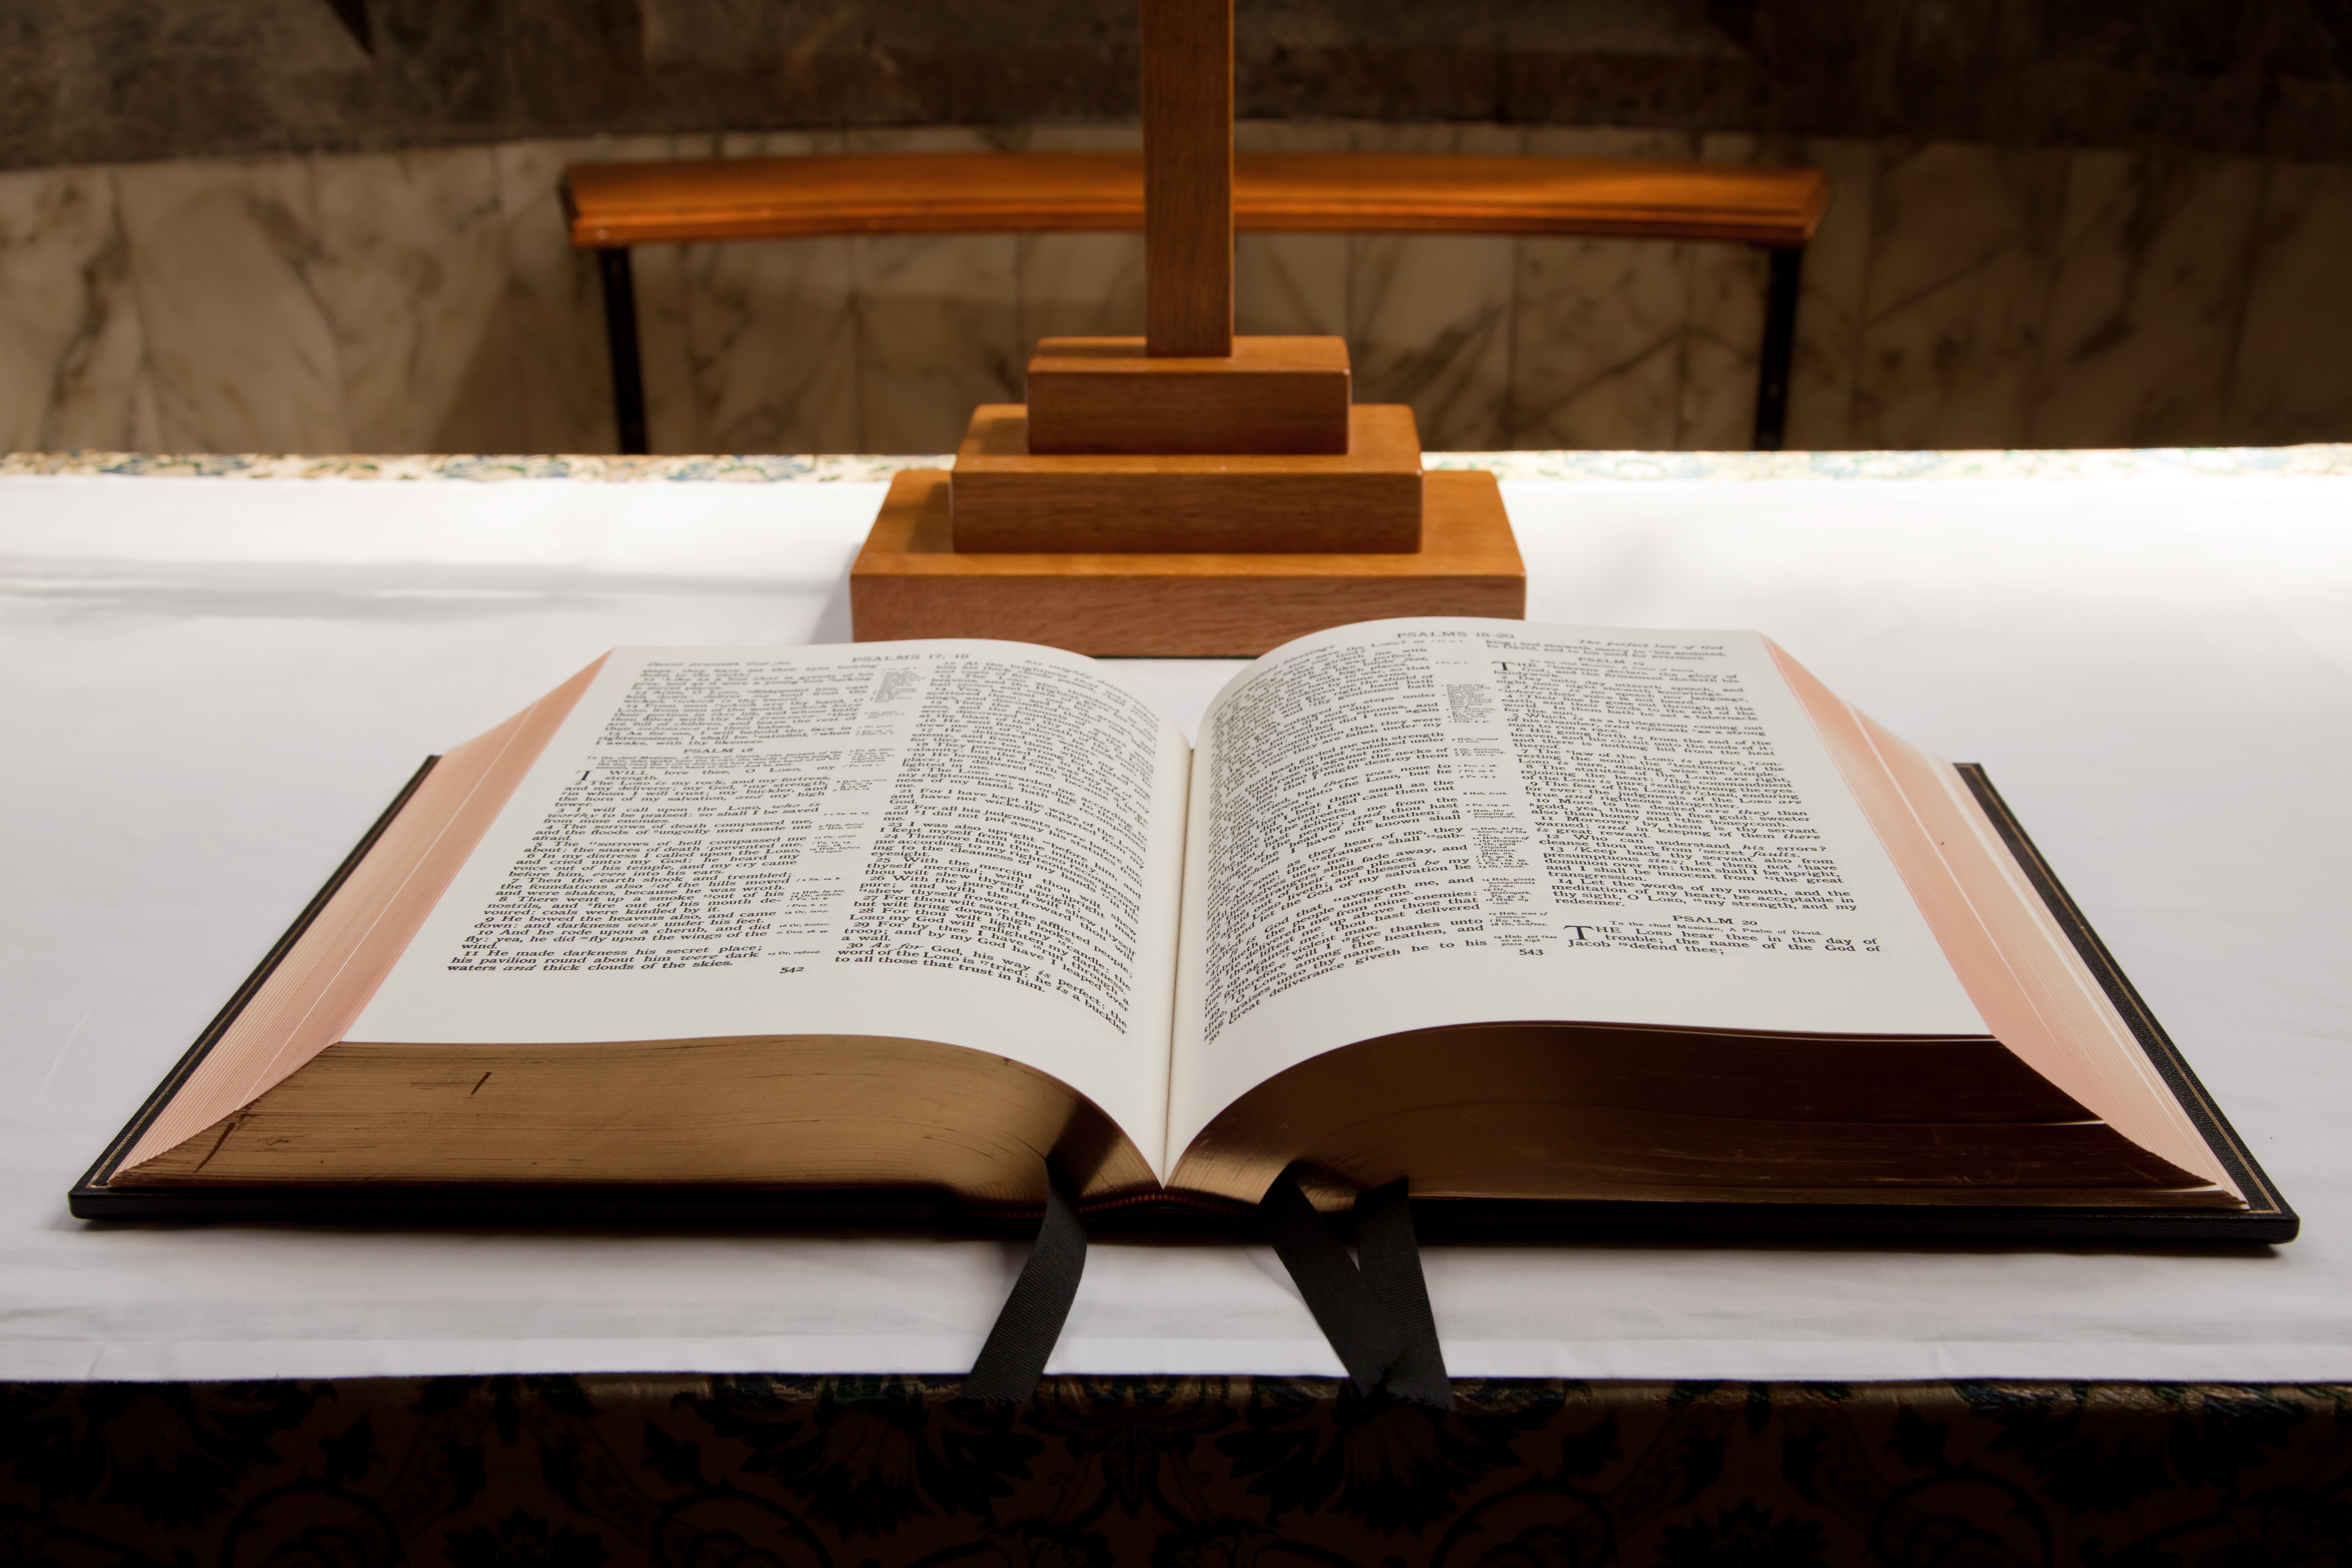
writing, table, book, open, wood, reading, religion, church, page, bible, brand, religious, catholic, christ, art, literature, design, text, concept, christianity, document, god, spirituality